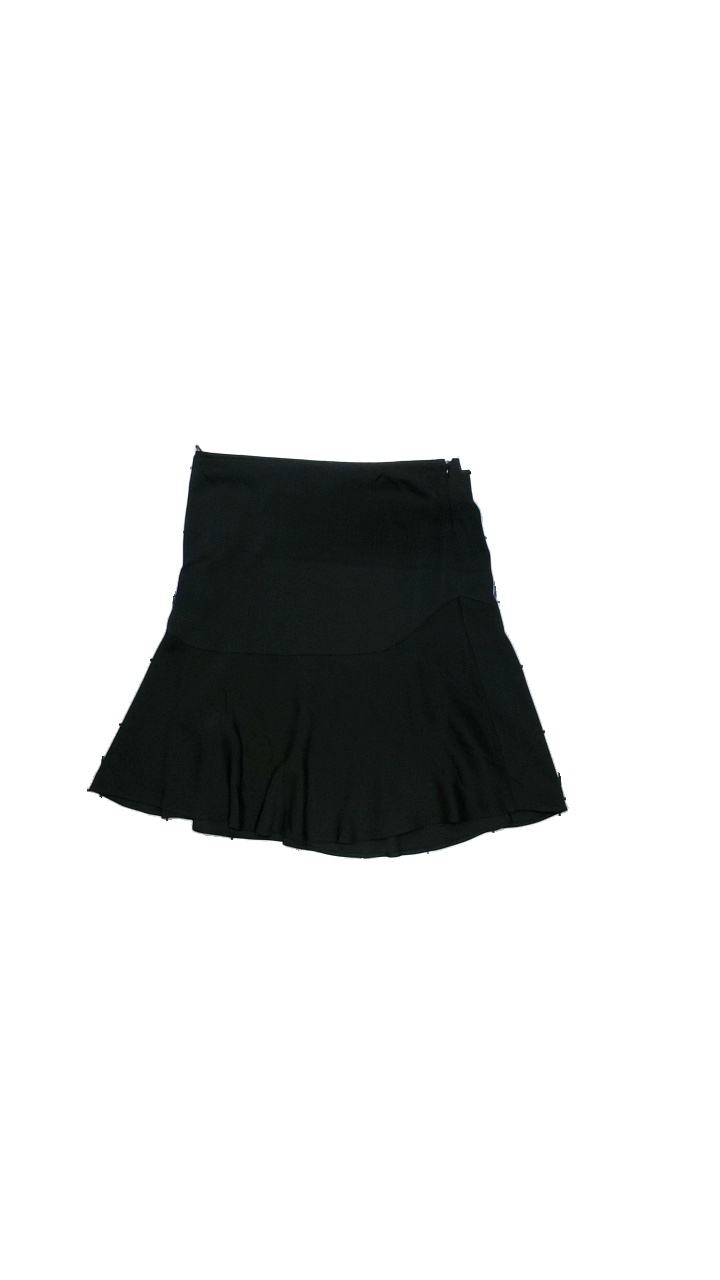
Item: Skirt (Ladies)
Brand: Malene Birger
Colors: Black
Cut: Loose
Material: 96% viscose, 4% elastane
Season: Summer
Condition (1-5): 5
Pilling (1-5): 5
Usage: Reuse
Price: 150-250